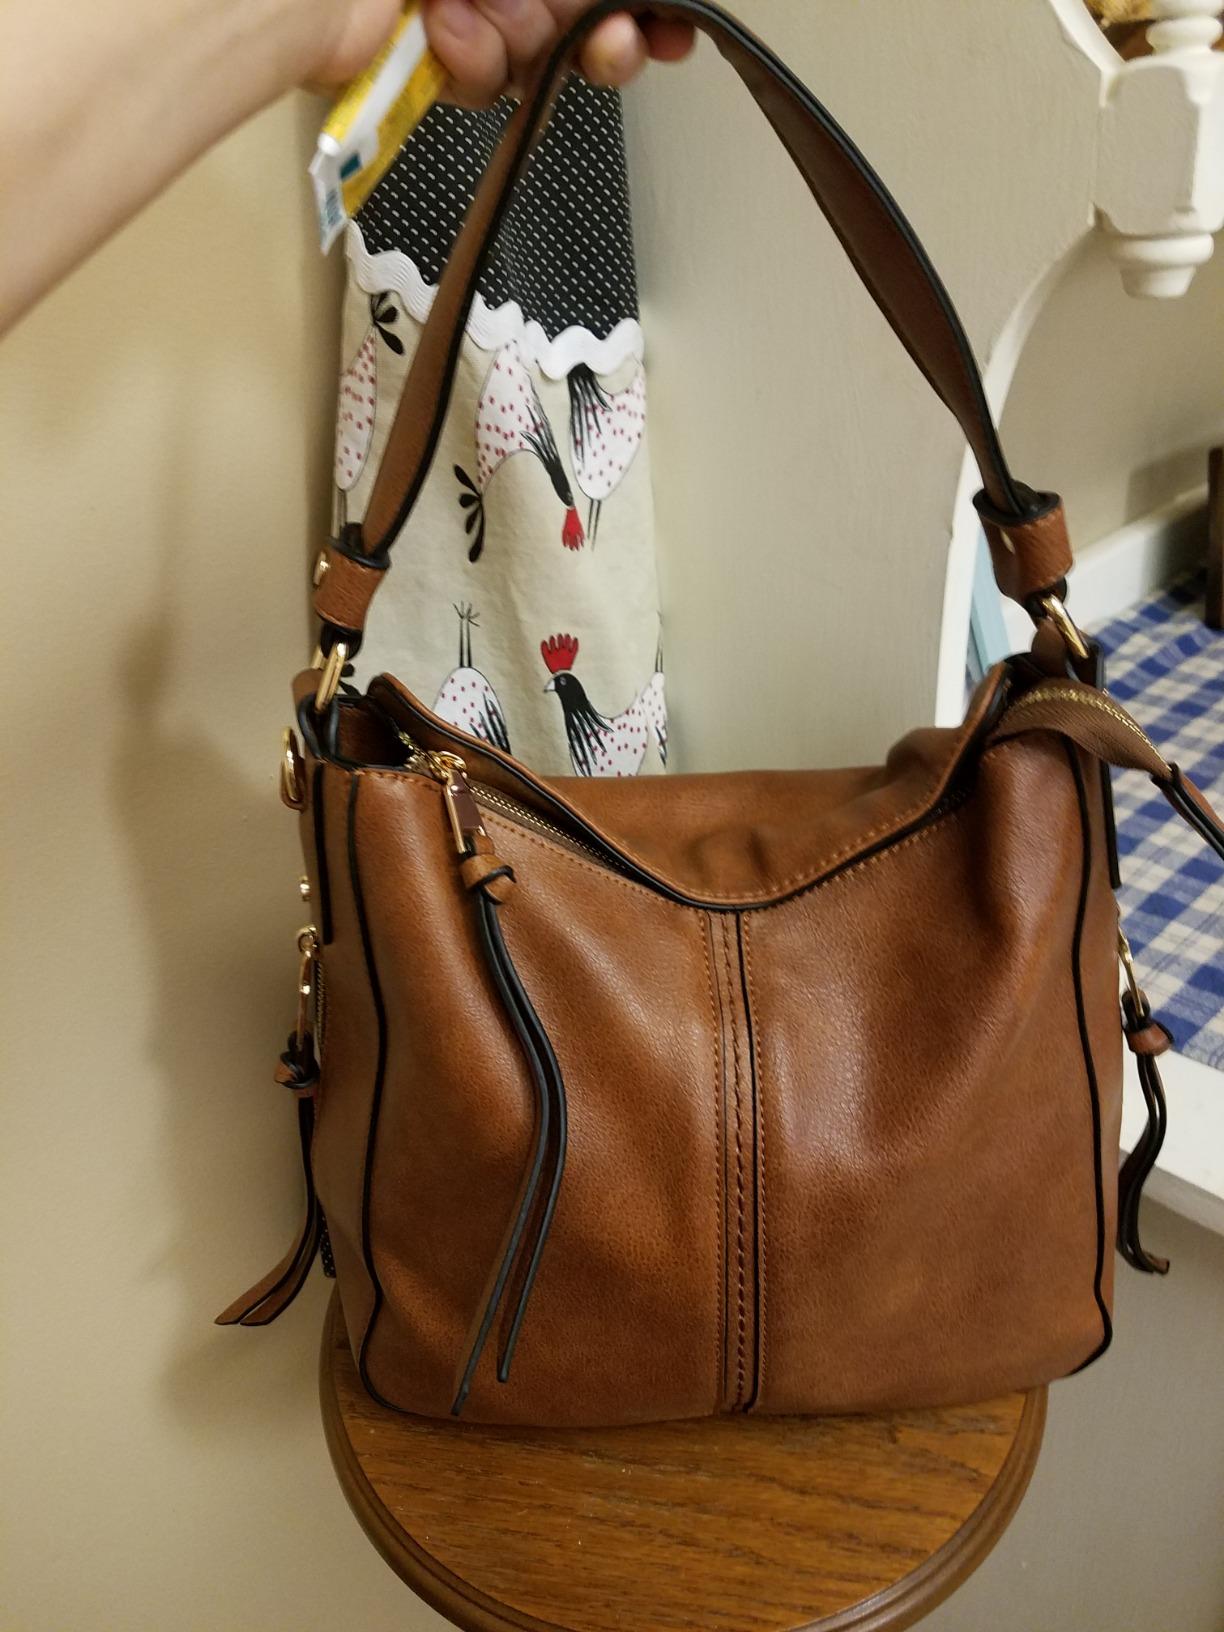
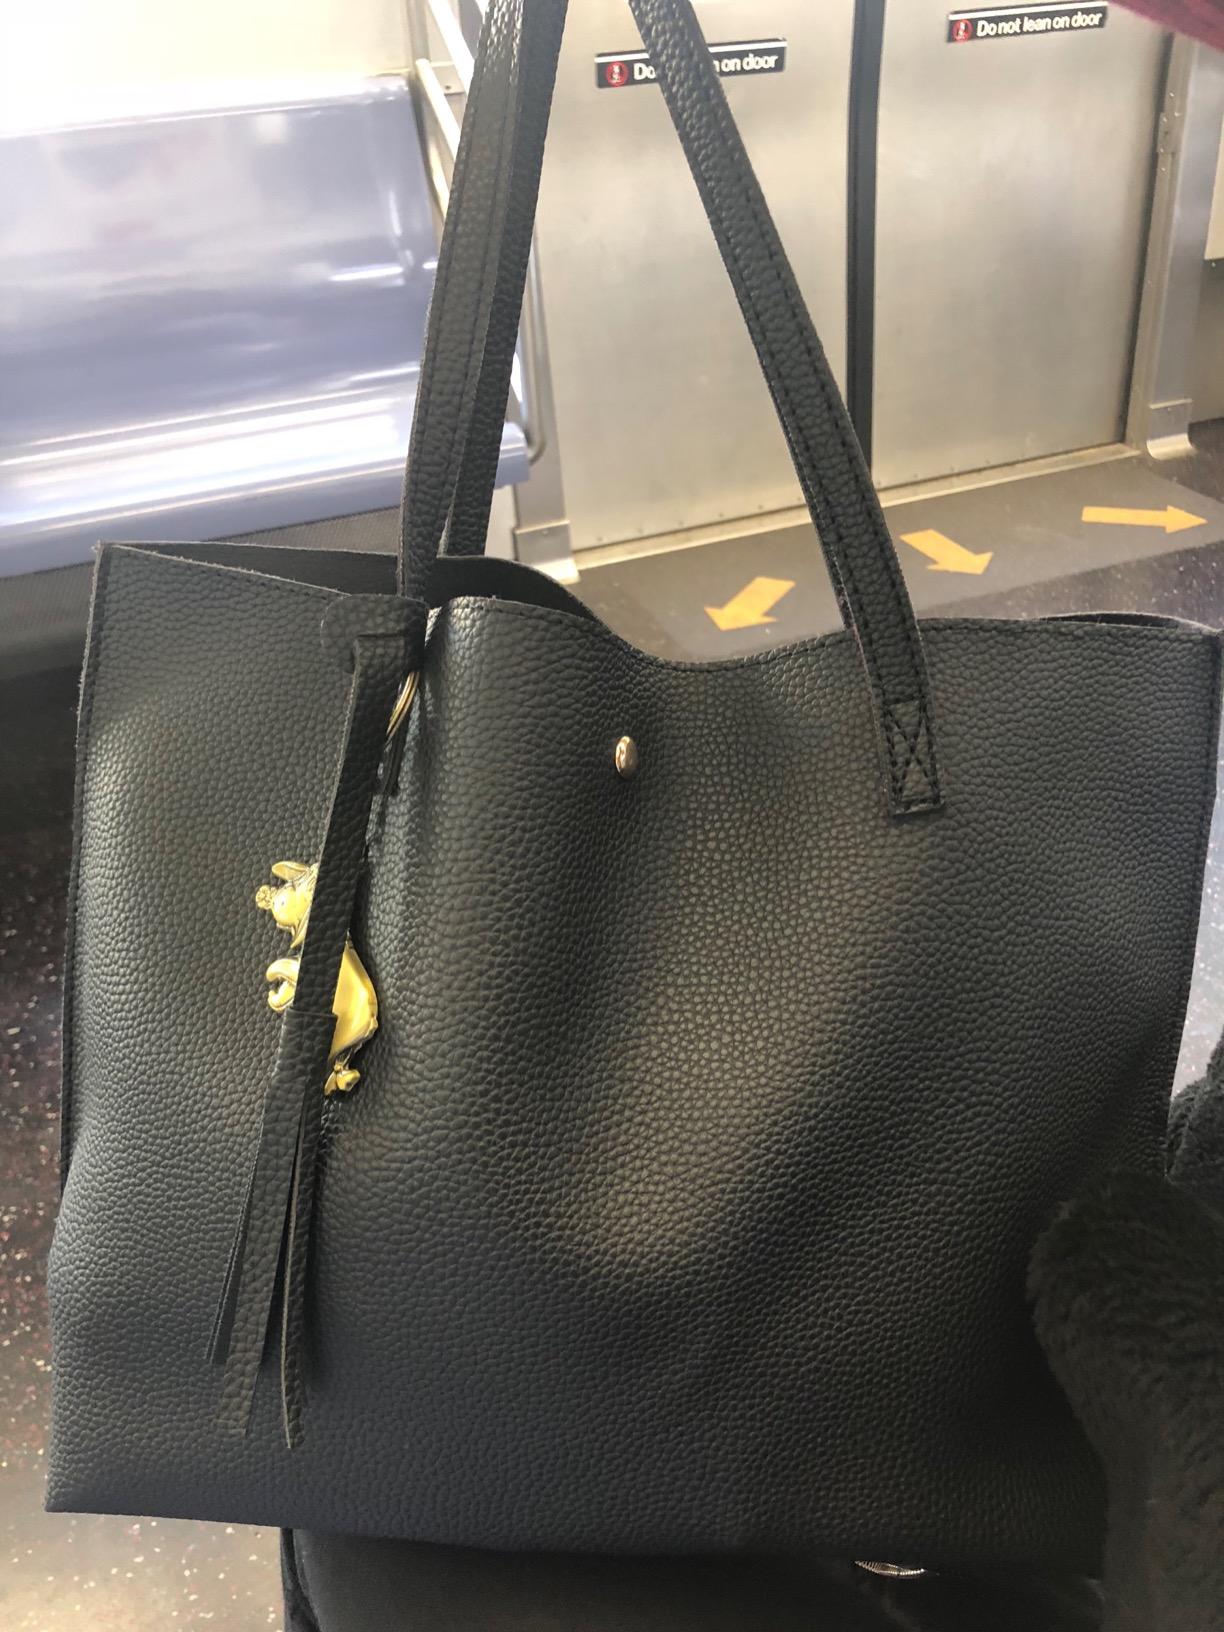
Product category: accessories_handbag
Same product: no